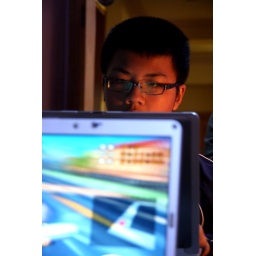
Cool boy in the mirror